Rod Paige

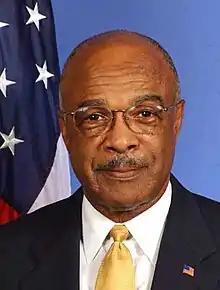
Official portrait

Roderick Raynor Paige (born June 17, 1933) is an American academic and politician who served as the 7th United States secretary of education from 2001 to 2005. Paige, who grew up in Mississippi, moved from college football coach and classroom teacher to college dean and school superintendent to be the first African American to serve as the U.S. education chief.